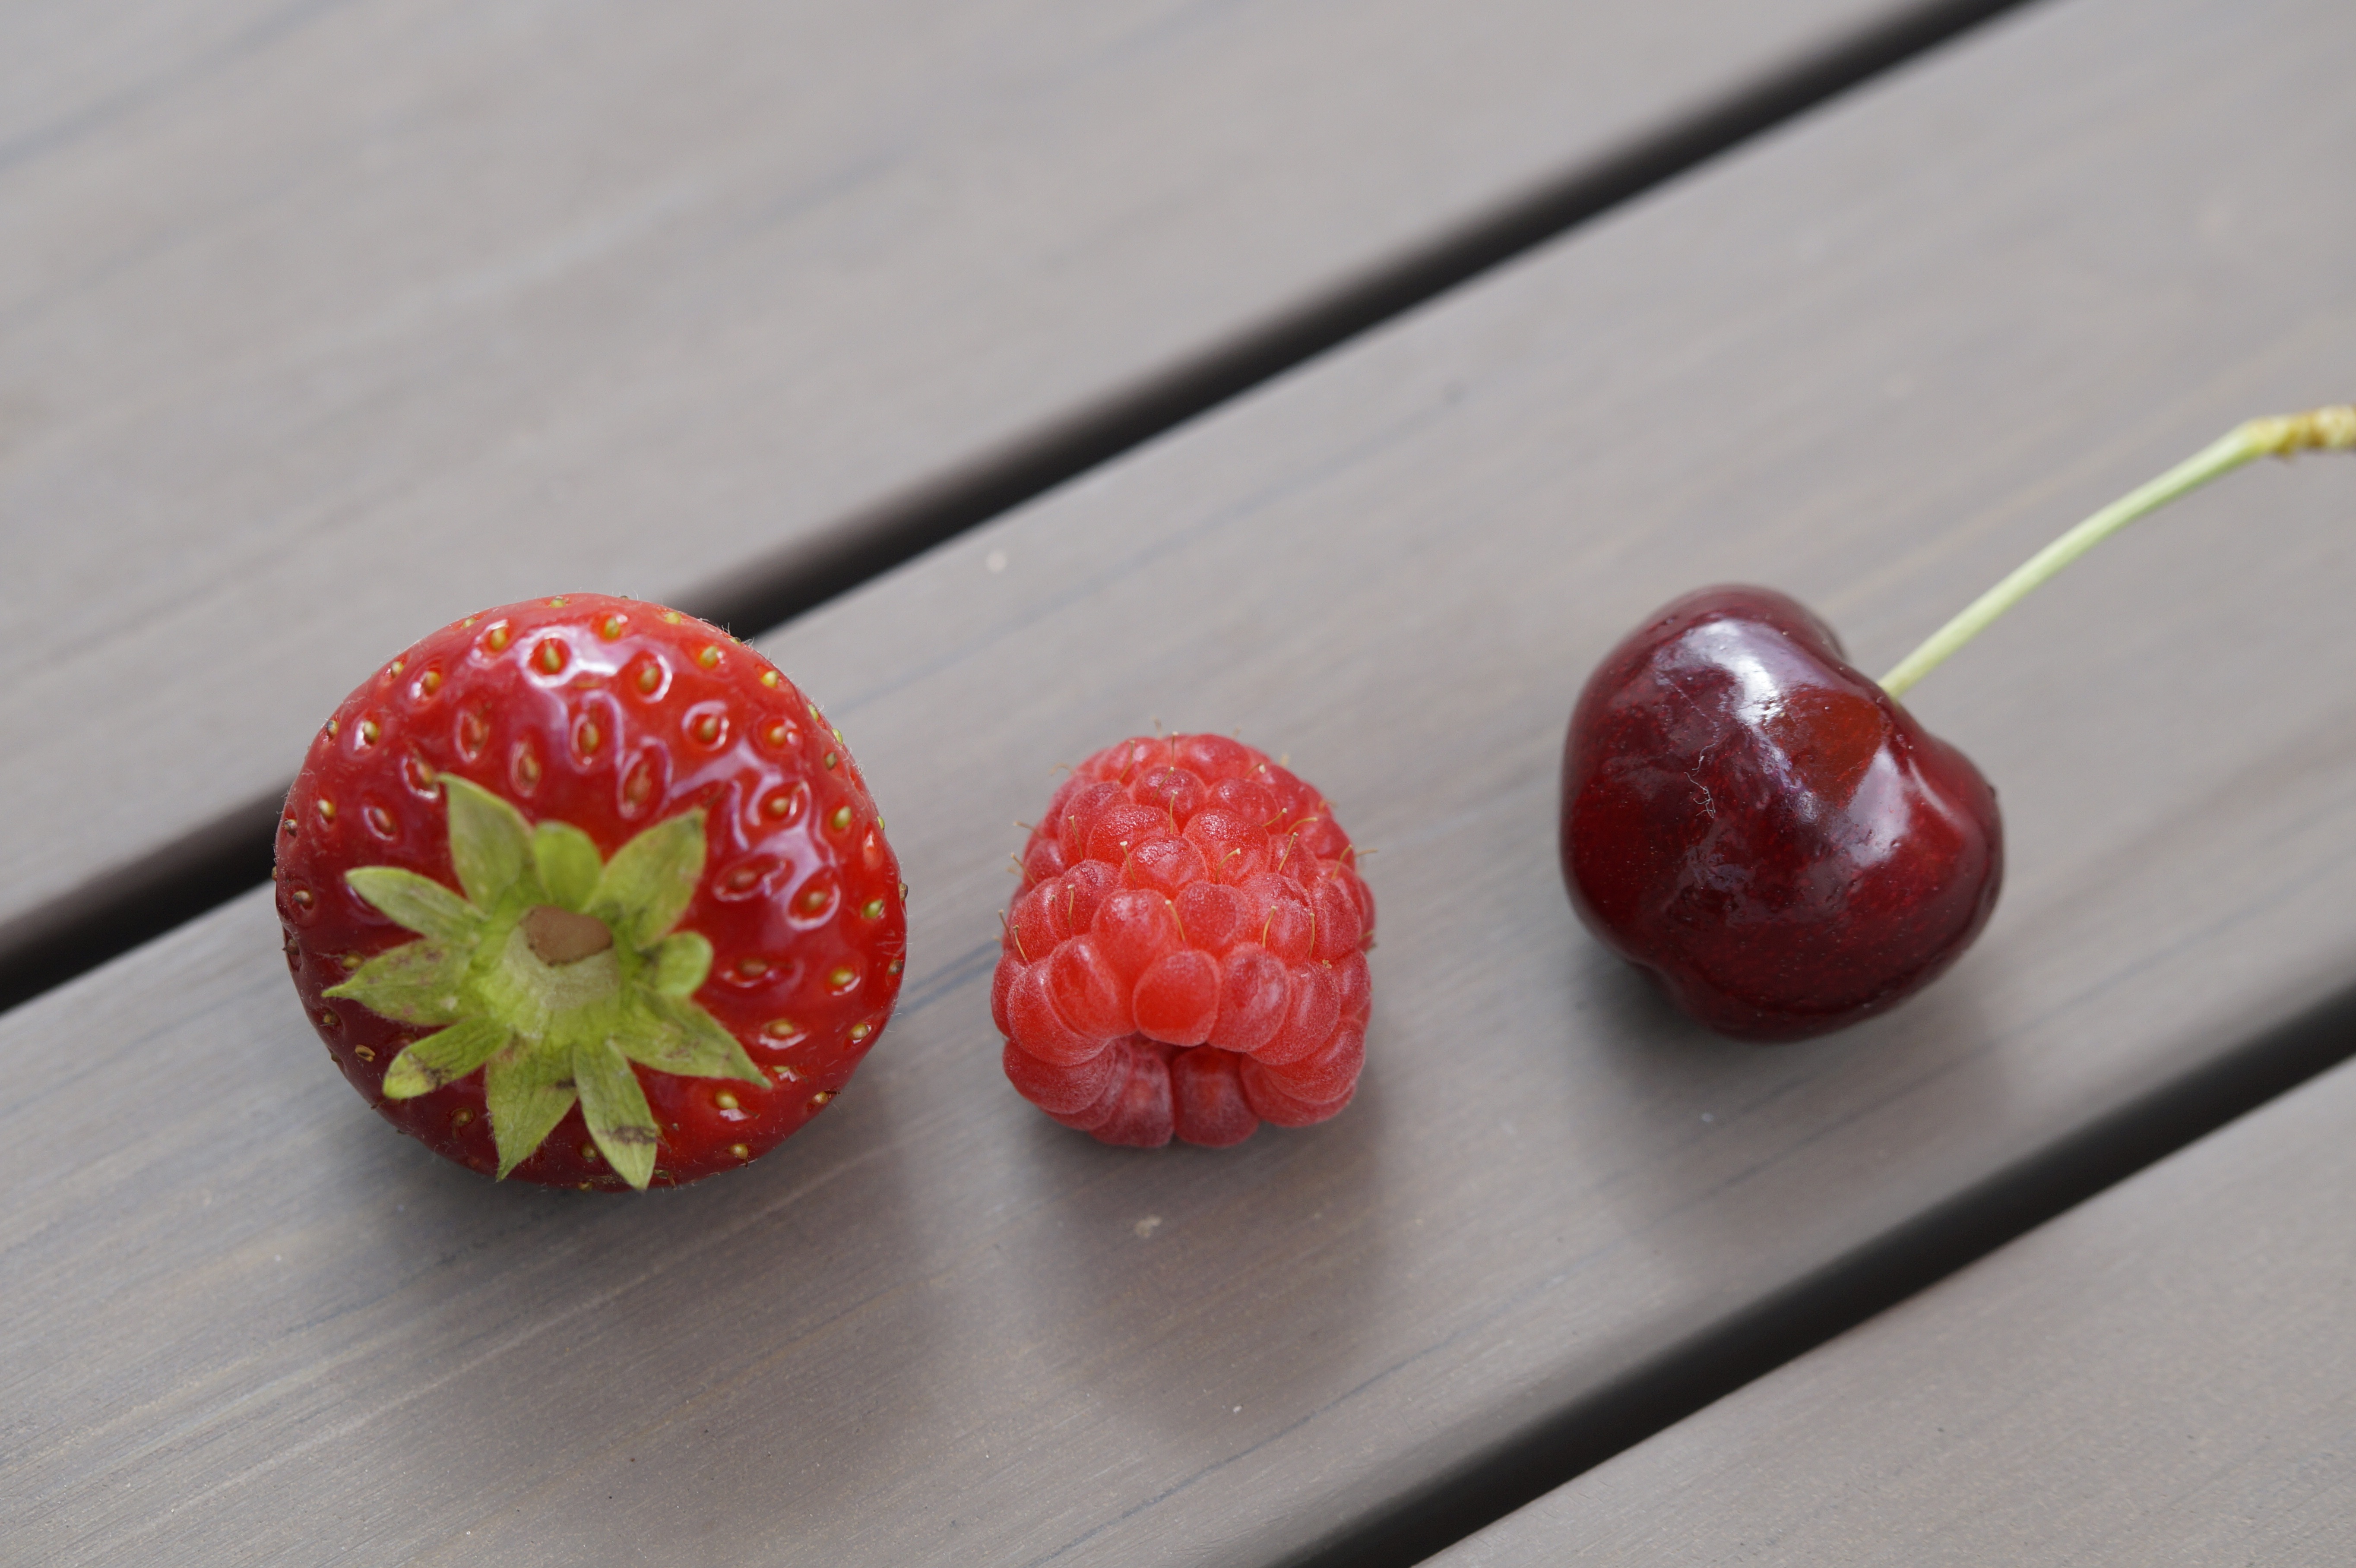
plant, raspberry, fruit, berry, sweet, flower, summer, ripe, food, red, produce, bead, healthy, dessert, strawberry, berries, fruits, strawberries, vitamins, cherry, mixed, berry red, flowering plant, land plant